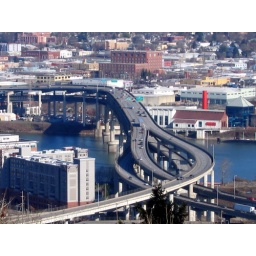
I-5 bridge over the Willamette river in Portland, OR